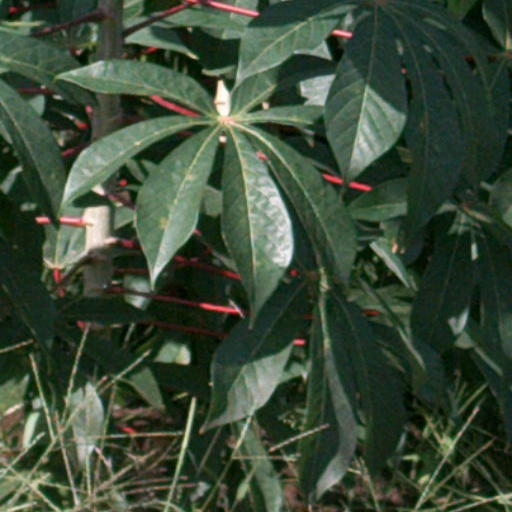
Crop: cassava